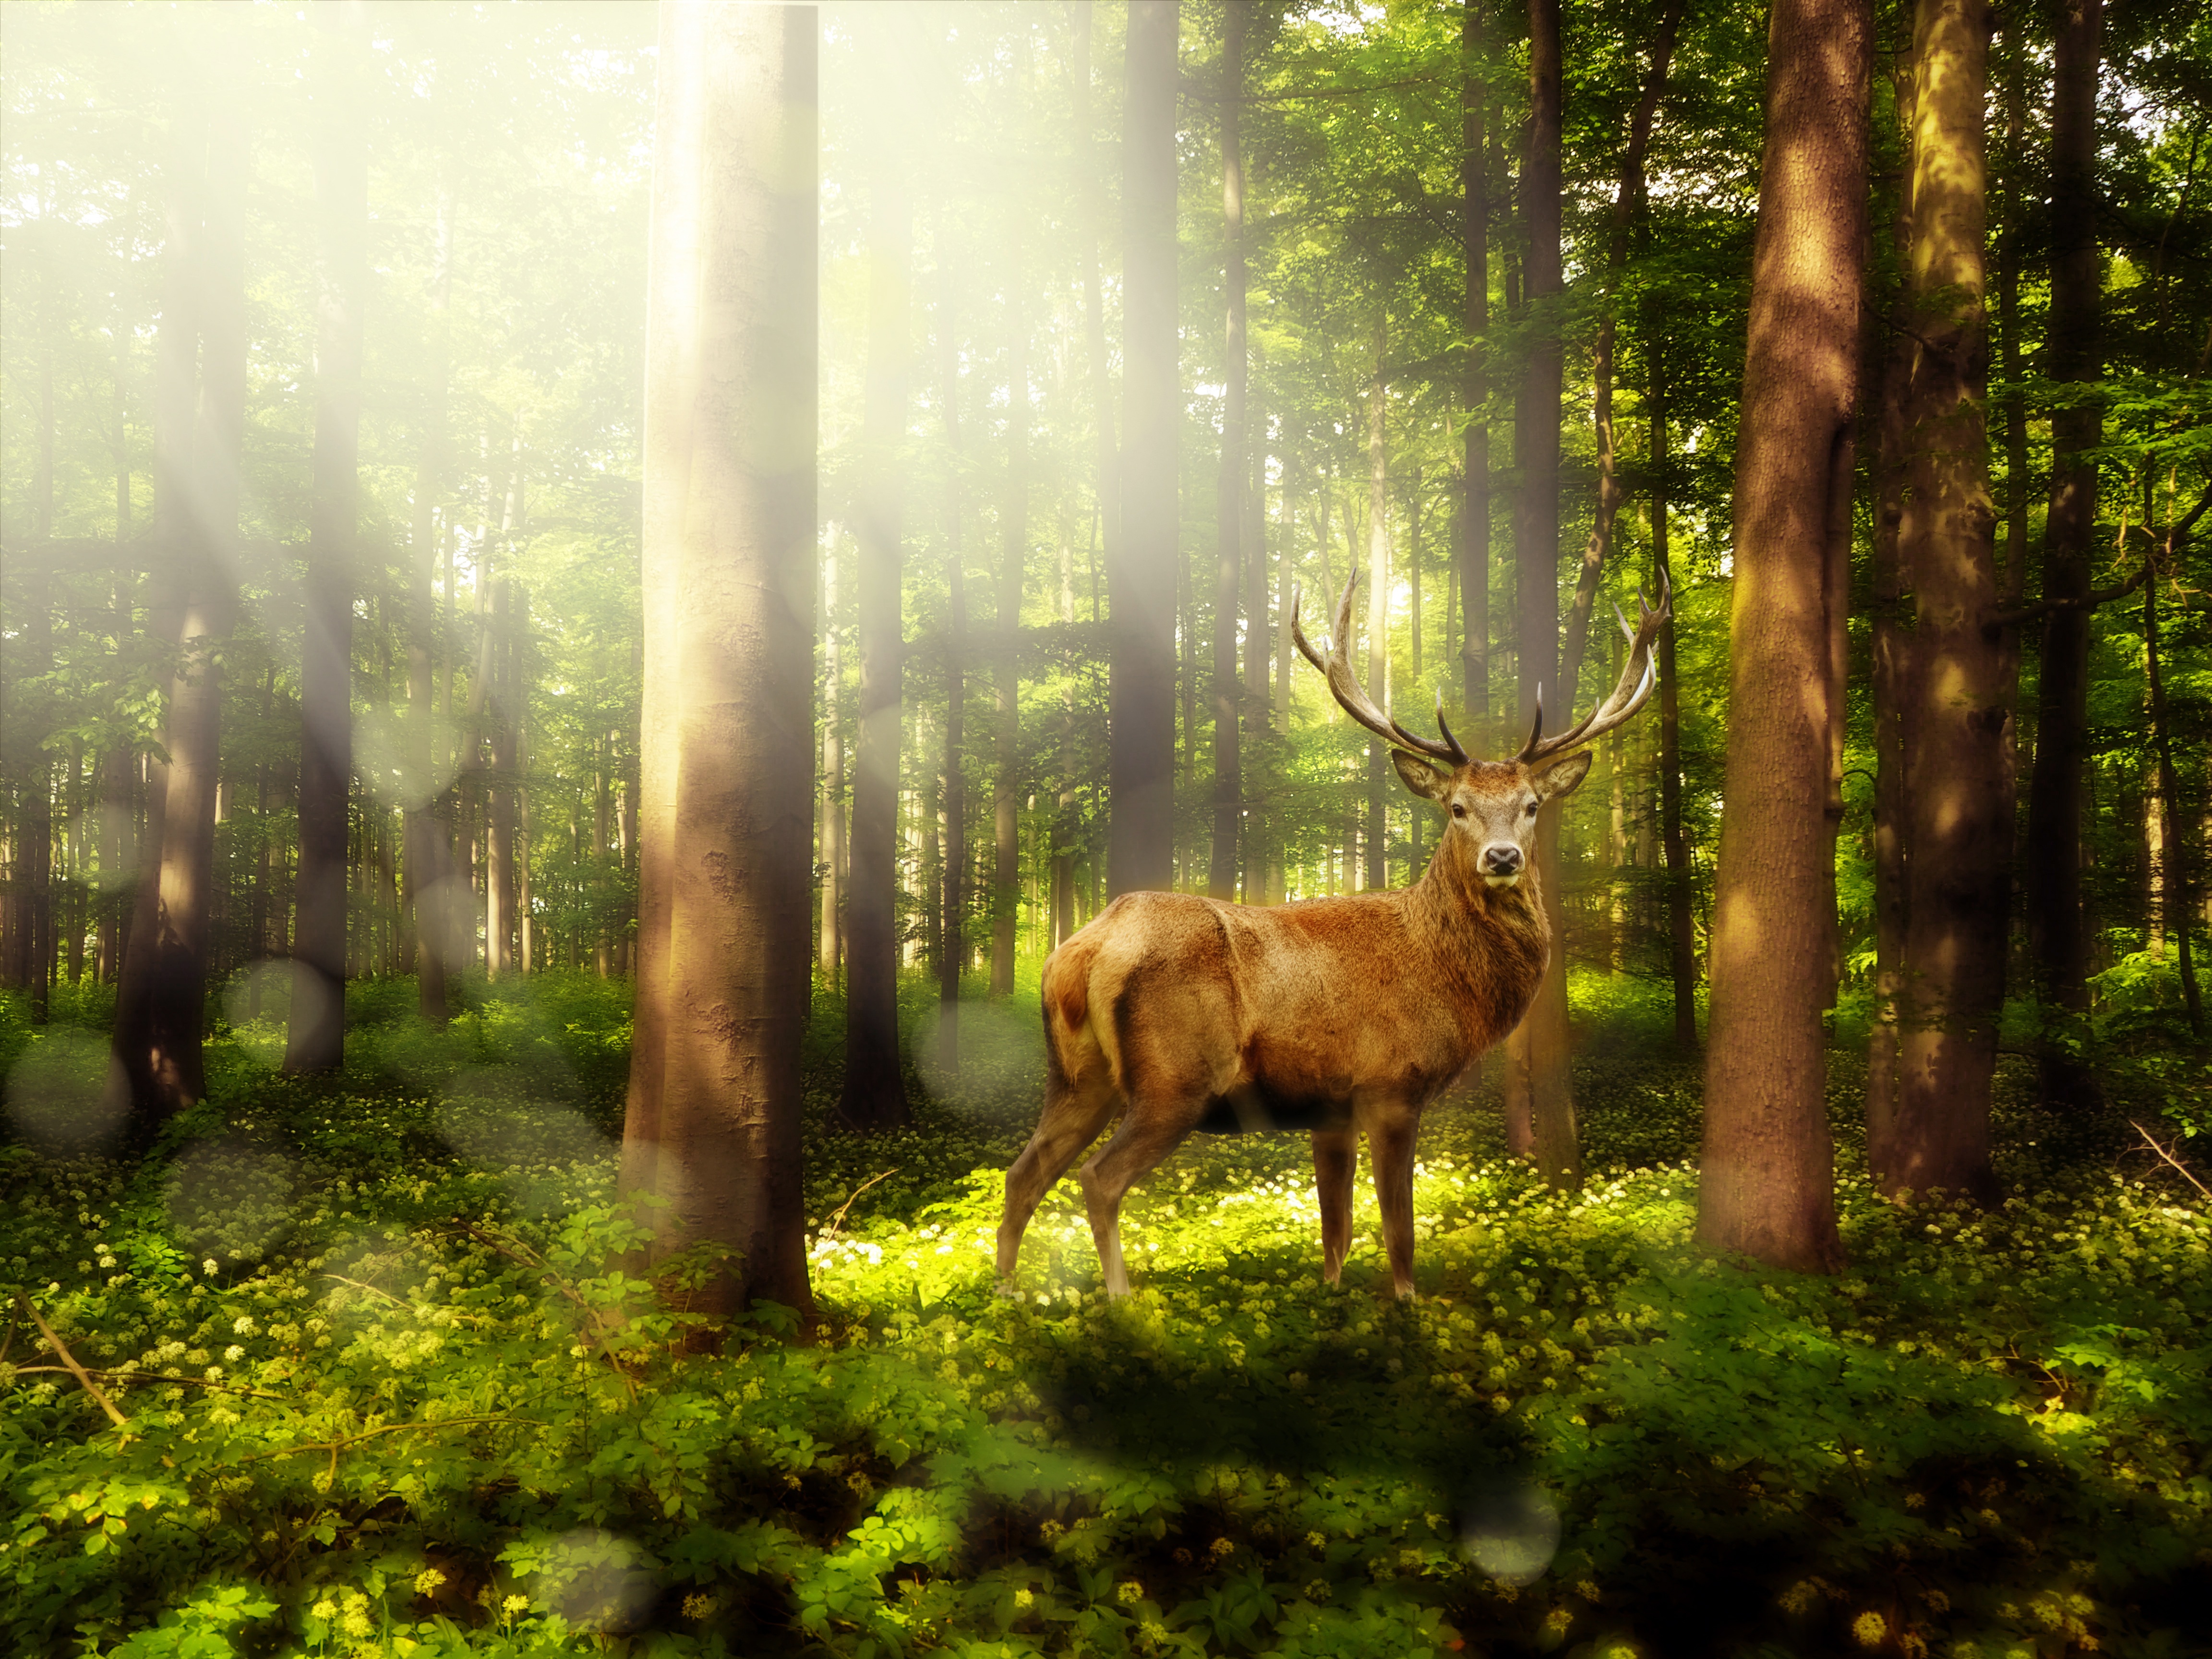
landscape, tree, nature, forest, wilderness, meadow, sunlight, atmosphere, mystical, wildlife, deer, jungle, autumn, mammal, fauna, rainforest, woodland, habitat, mood, ecosystem, bear's garlic, white tailed deer, magic forest, natural environment